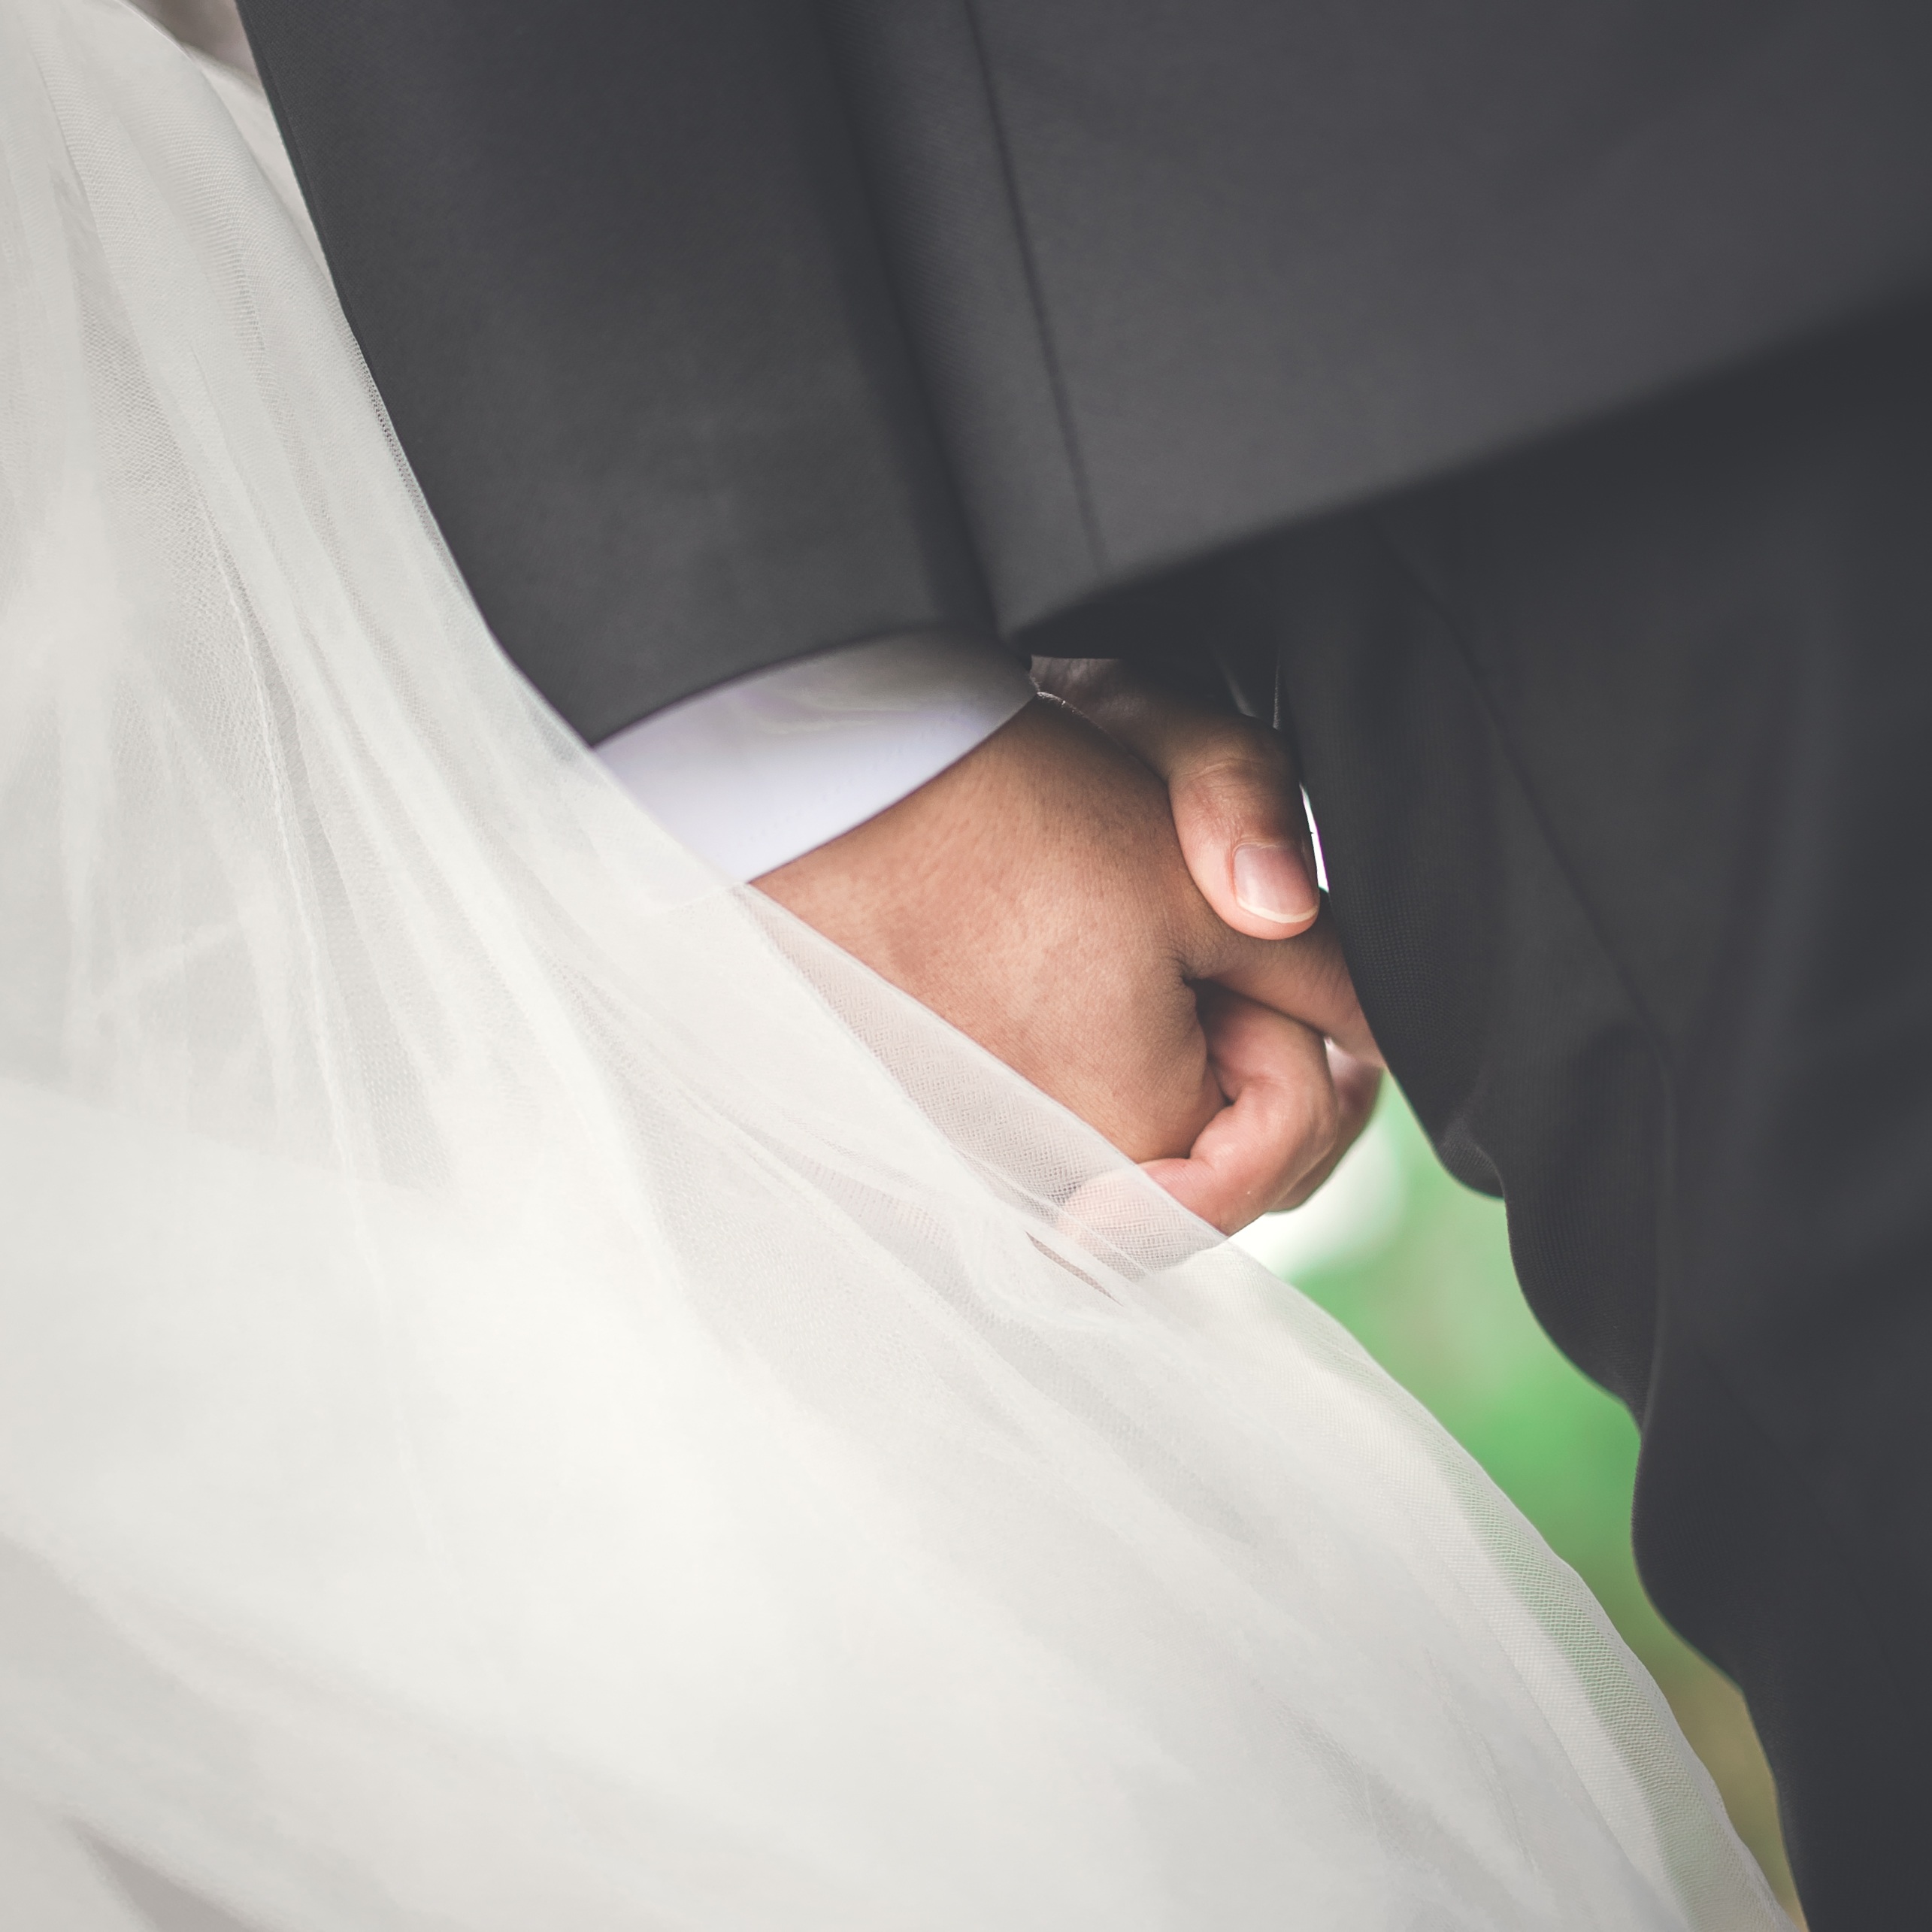
hand, man, person, woman, white, photography, male, love, couple, romance, romantic, arm, wedding, bride, groom, marriage, chest, close up, dress, happy, hands, photograph, veil, interaction, photo shoot, sense, bridal clothing